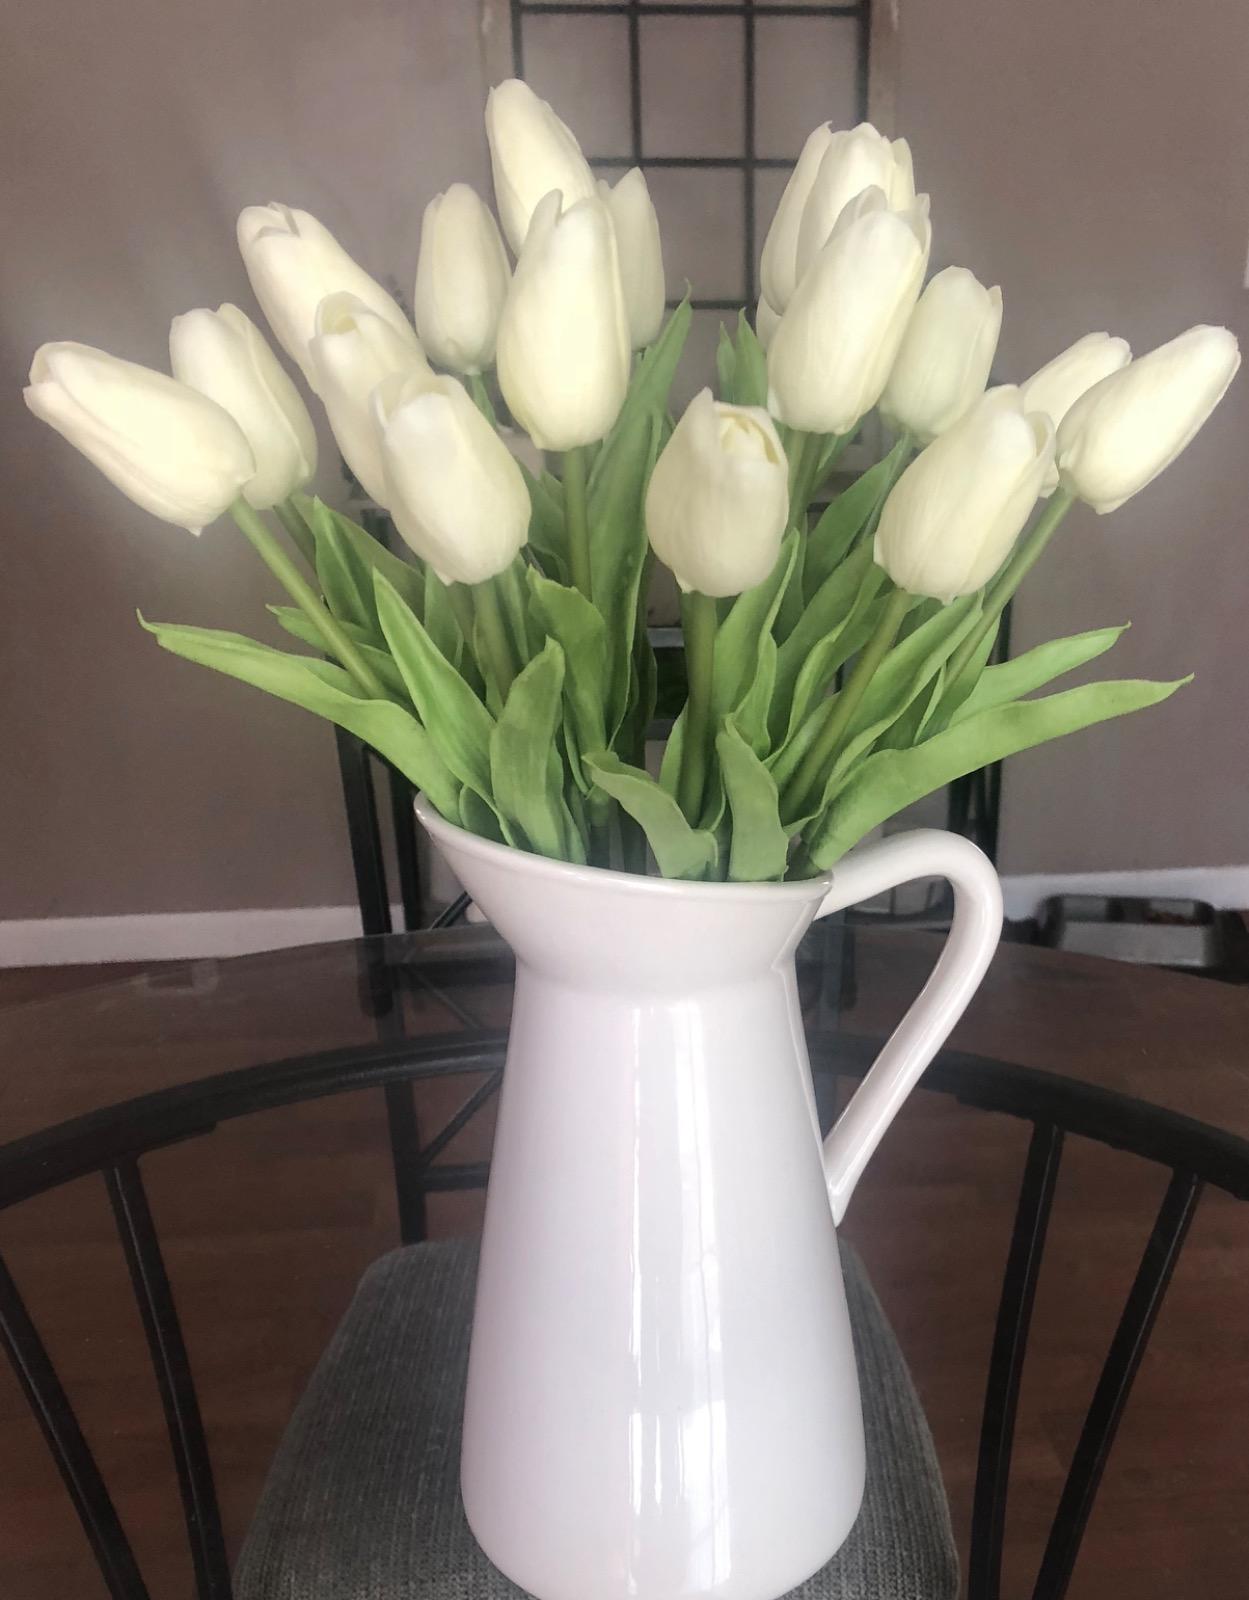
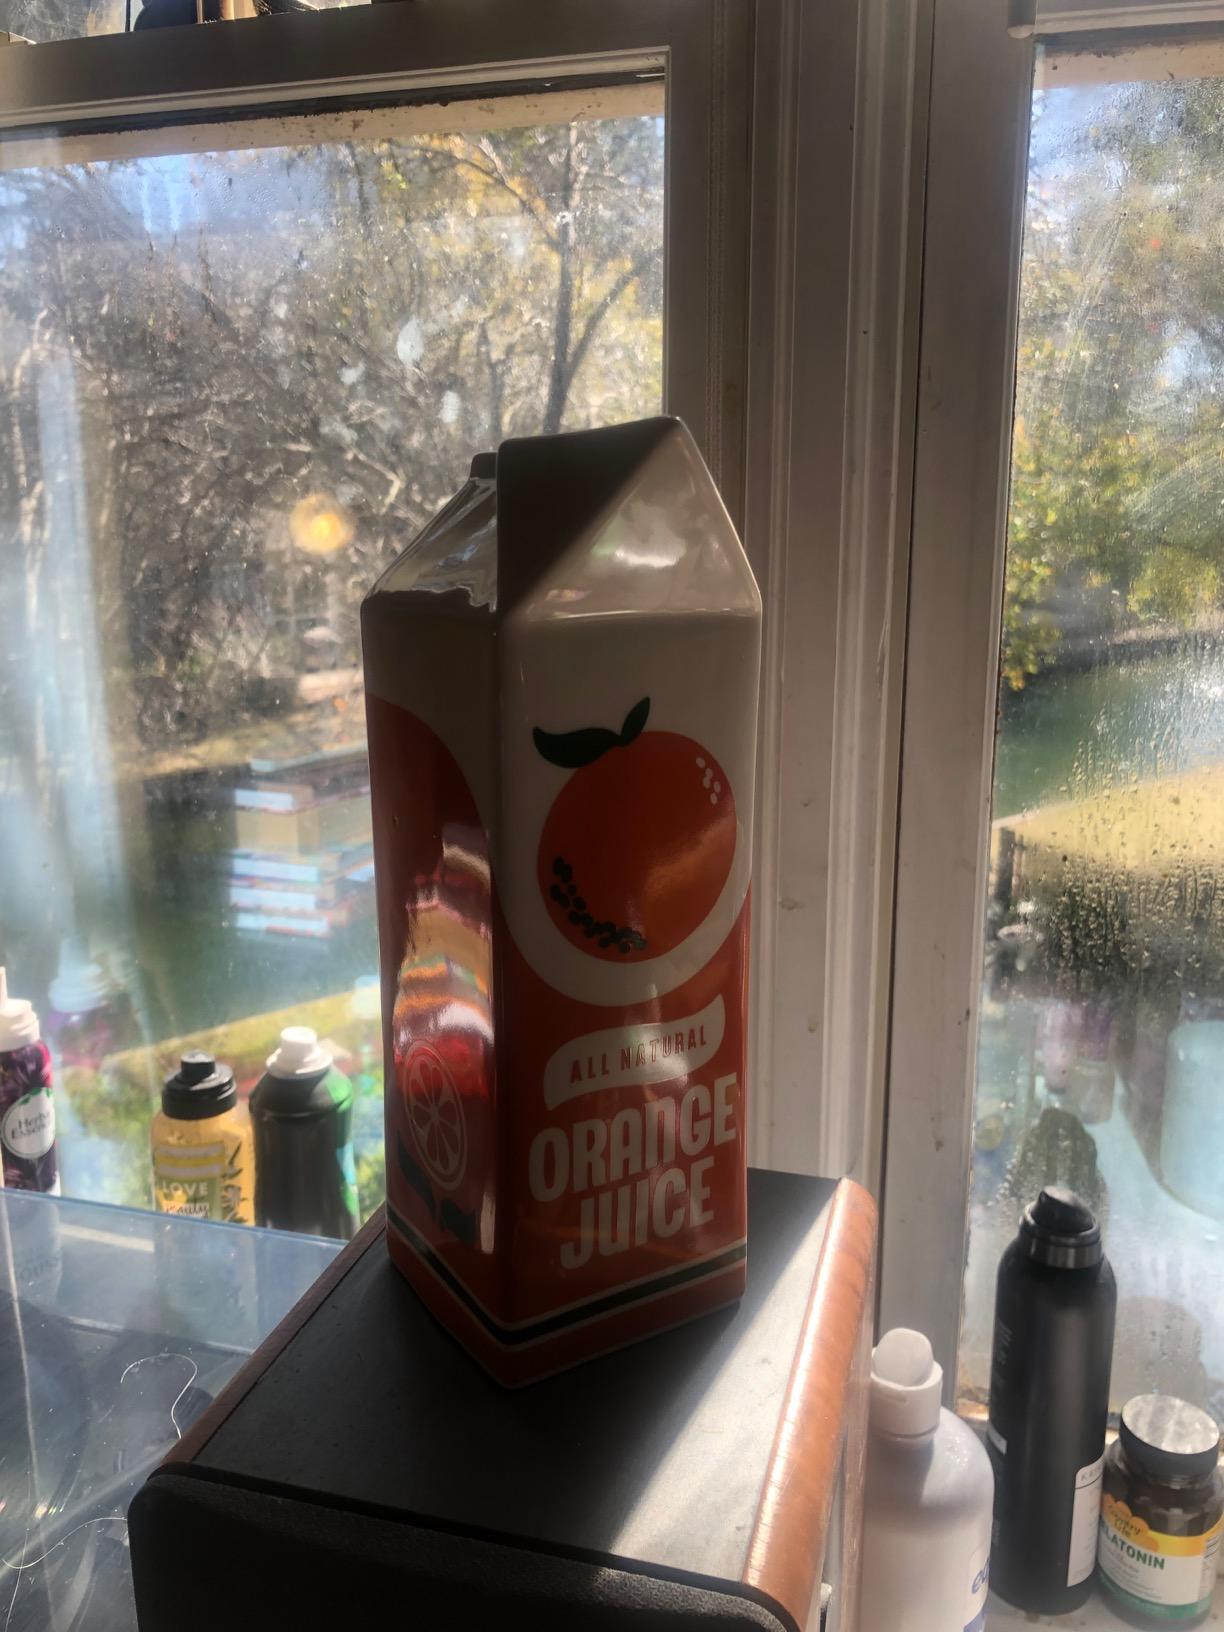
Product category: vase
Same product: no